Mamilla Cemetery

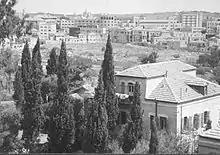
Mamilla graveyard 1948

At the time of Israel's assertion of control over West Jerusalem in 1948, the cemetery, which contained thousands of grave markers, came under the administration of the Israeli Custodian of Absentee Property and the Muslim Affairs Department of Israel's Ministry of Religious Affairs. After the armistice, Israeli authorities destroyed the part of the cemetery closest to the armistice line. Since 1948, the site has been progressively built over with carparks, and partly developed into Independence Park.